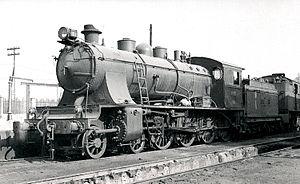
Le Musée du chemin de fer de la Catalogne est consacré à l'histoire du chemin de fer de la Catalogne et il se trouve dans la ville de Vilanova i la Geltrú, juste à côté de la gare des trains de la ligne Barcelone -Tarragone. Il a été inauguré le 5 août 1990. L'espace est géré par l'institution Fundación de los Ferrocarriles Españoles.